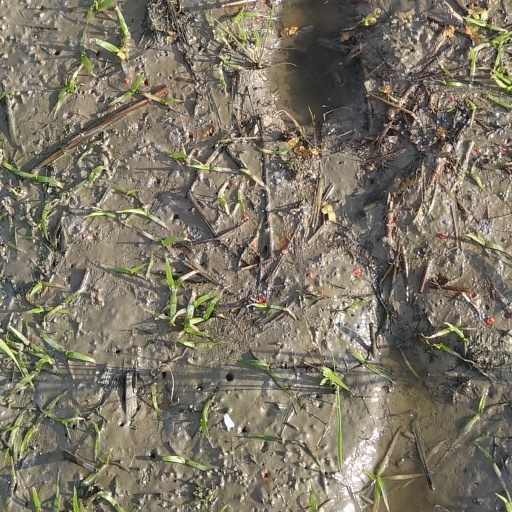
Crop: rice